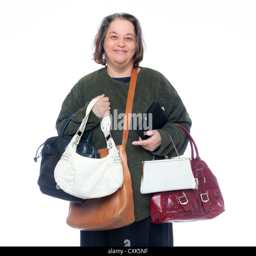
a middle aged woman poses with a bunch of purses and ladies and women 's handbags